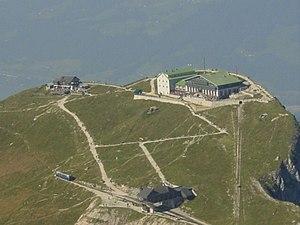
Le Schafberg est un sommet des Alpes culminant à 1 782 m d’altitude et situé dans le massif du Salzkammergut, en Autriche, représentatif des Préalpes orientales septentrionales.